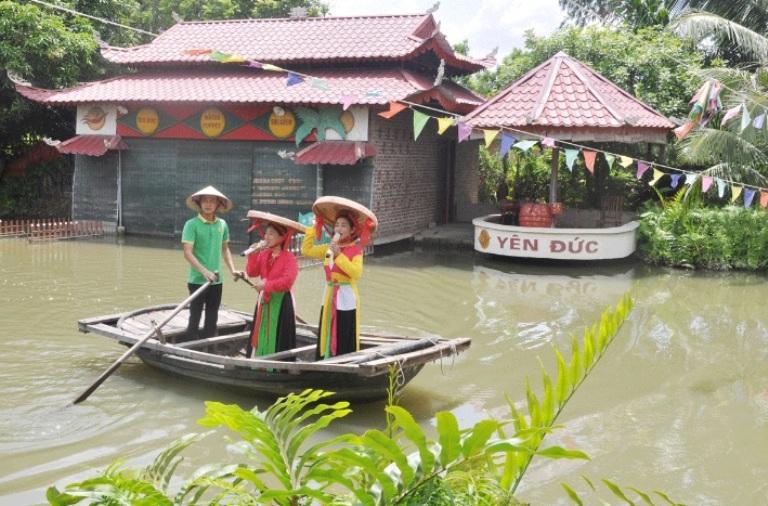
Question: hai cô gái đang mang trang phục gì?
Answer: hai cô gái mang trang phục truyền thống địa phương